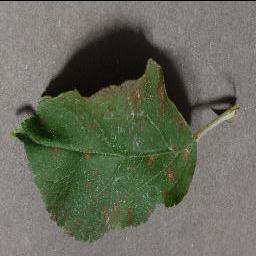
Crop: apple
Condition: cedar_rust